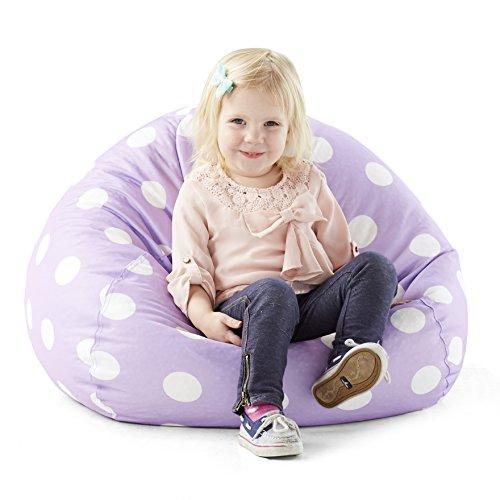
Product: Big Joe , Lavender Polka Dot Classic Bean Bag Chair, Lavendar with White
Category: Home & Kitchen | Furniture | Kids' Furniture | Chairs & Seats | Bean Bags
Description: Filled with soft, cozy Megahh Beans.
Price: $33.00
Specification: ProductDimensions:28x28x22inches|ItemWeight:4pounds|ShippingWeight:4.25pounds(Viewshippingratesandpolicies)|Manufacturer:ComfortResearch|ASIN:B005A2IJ2Y|ShippingAdvisory:Thisitemmustbeshippedseparatelyfromotheritemsinyourorder.Additionalshippingchargeswillnotapply.|Itemmodelnumber:0630252